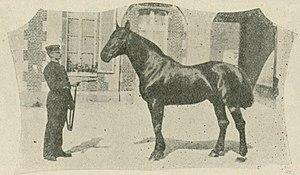
L'étalon trotteur Fuschia, présenté en main
Fuschia est un cheval de course né dans la Manche, chef de race du Trotteur français. Vainqueur de 17 des 20 courses sur lesquelles il est présenté en trot monté de ses 3 ans jusqu'à ses 5 ans, il est plus connu pour avoir été un excellent reproducteur au haras national du Pin, au point d'y imposer pour la première fois un tirage au sort pour l'attribution du droit de saillie des juments poulinières.